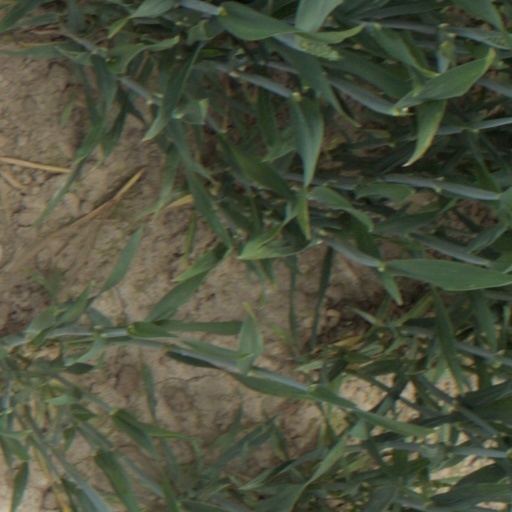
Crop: wheat